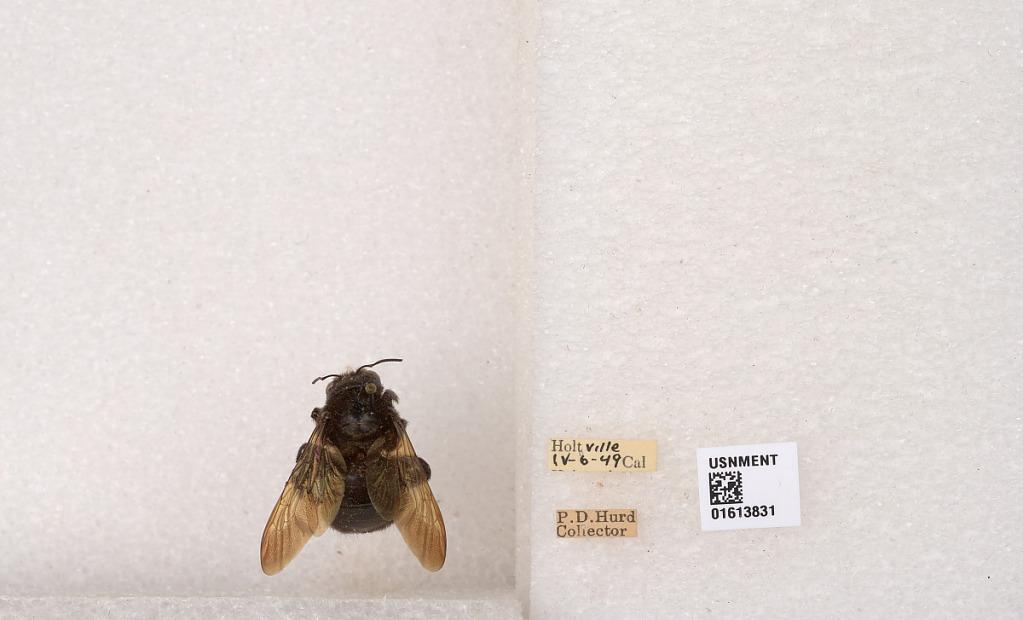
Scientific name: Xylocopa (Neoxylocopa) varipuncta Patton
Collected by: P. Hurd
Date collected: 1949-4-6
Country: United States
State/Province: California
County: Imperial
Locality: Holtville
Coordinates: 32.8112, -115.38